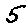
Label: 5